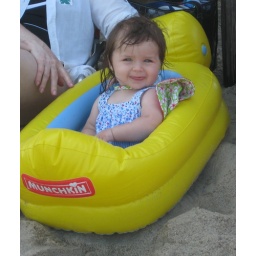
First day at the beach in my duck